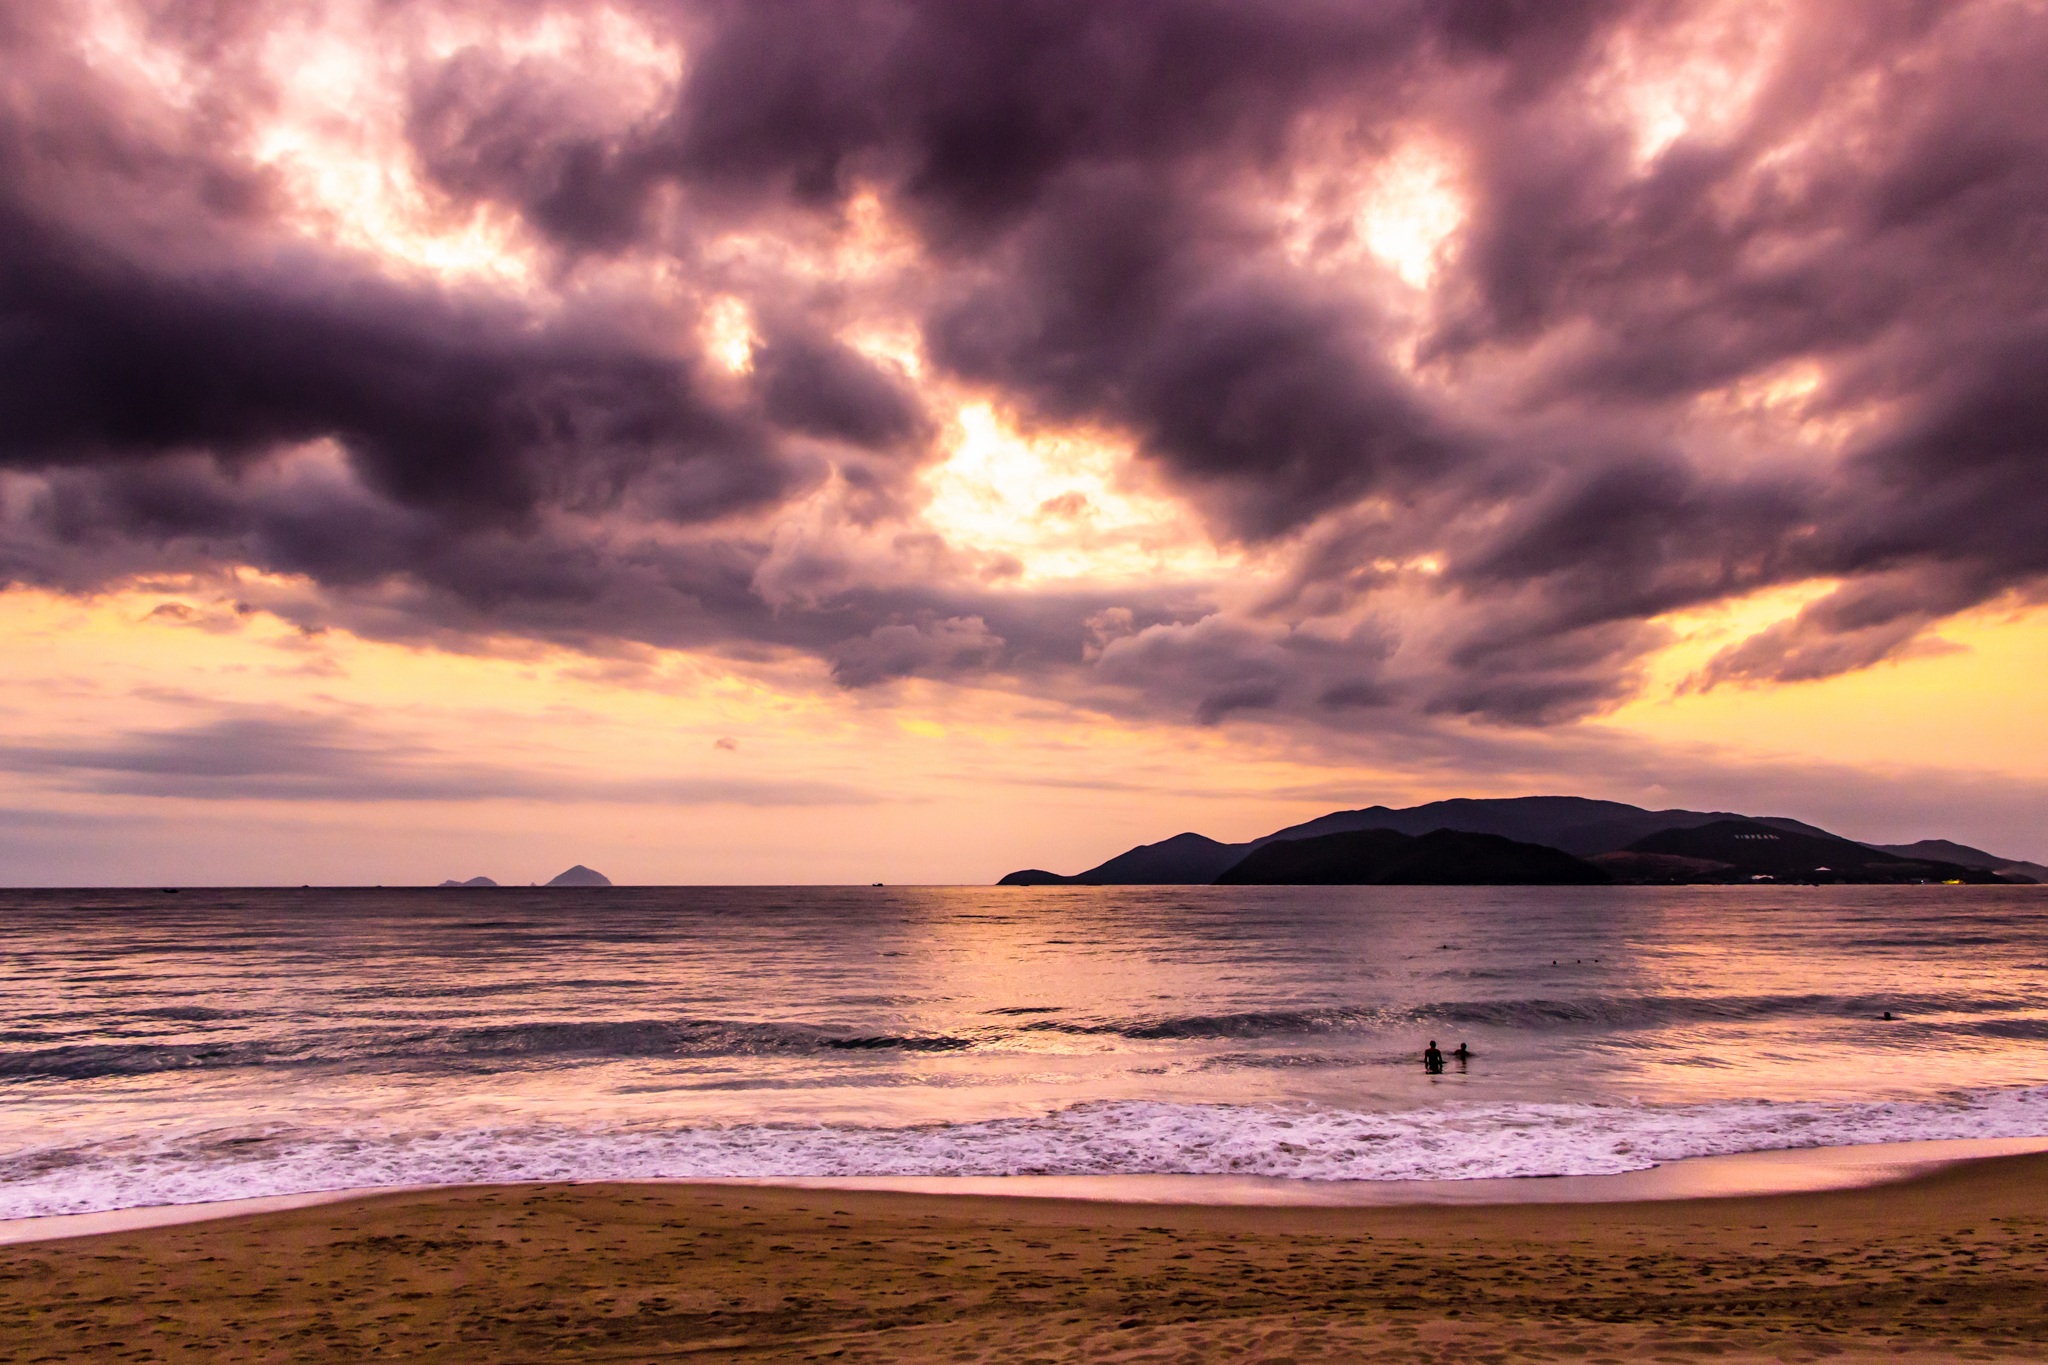
beach, sea, coast, ocean, horizon, cloud, sky, sunrise, sunset, sunlight, morning, shore, wave, dawn, home, male, dusk, evening, page, body of water, write, minh, afterglow, the average, wind wave